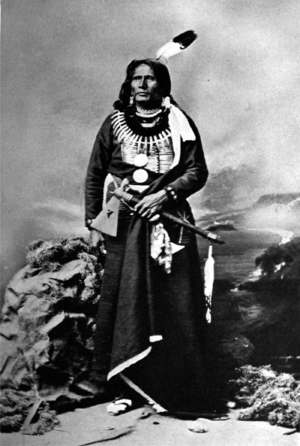
Susette La Flesche est une professeure, journaliste, auteure, conférencière et une activiste de la cause des Amérindiens issue de la tribu amérindienne des Omahas. Elle est la principale porte-parole de sa tribu à son époque et va mener de nombreux combats pour la reconnaissance des droits de son peuple, jusqu'à obtenir la citoyenneté américaine pour les membres de sa tribu. Ses conférences à travers les États-Unis et l'Europe vont la rendre célèbre parmi les intellectuels de l'époque, ce qui lui permettra de sensibiliser les Euro-Américains à la question amérindienne. Elle est la fille du dernier chef traditionnel Omaha, Joseph LaFlesche connu sous le nom d'Œil de Fer. Elle-même porte le nom Omaha d'Inshtatheamba qui signifie « Yeux brillants ». Elle est admise au National Women's Hall of Fame en 1994.
Joseph LaFlesche, aussi connu sous les noms de E-sta-mah-za et Iron Eye, a été le dernier chef traditionnel des Omahas. Il participe au traité de 1854 au sujet de la cessation de terres indiennes aux États-Unis et au retrait des Omahas dans une réserve. Il va, avec d'autres chefs, diriger son peuple lors de son regroupement dans les réserves. Face à la puissance des Américains blancs, il n'aura de cesse d'inciter les Omahas à assimiler cette nouvelle culture afin de ne pas disparaitre. Prônant l'importance de posséder à la fois la culture Omaha et Euro-Américaine afin de pouvoir survivre à cette transition, ses enfants vont être plusieurs à faire des études, et ils vont être les porte-paroles de la cause amérindienne auprès du gouvernement et plus généralement de la population américaine. Certains vont même être les premiers Amérindiens aux États-Unis à exercer leur profession.
Les Poncas sont un peuple amérindien d'Amérique du Nord, vivant dans les États actuels du Nebraska et de l'Oklahoma.